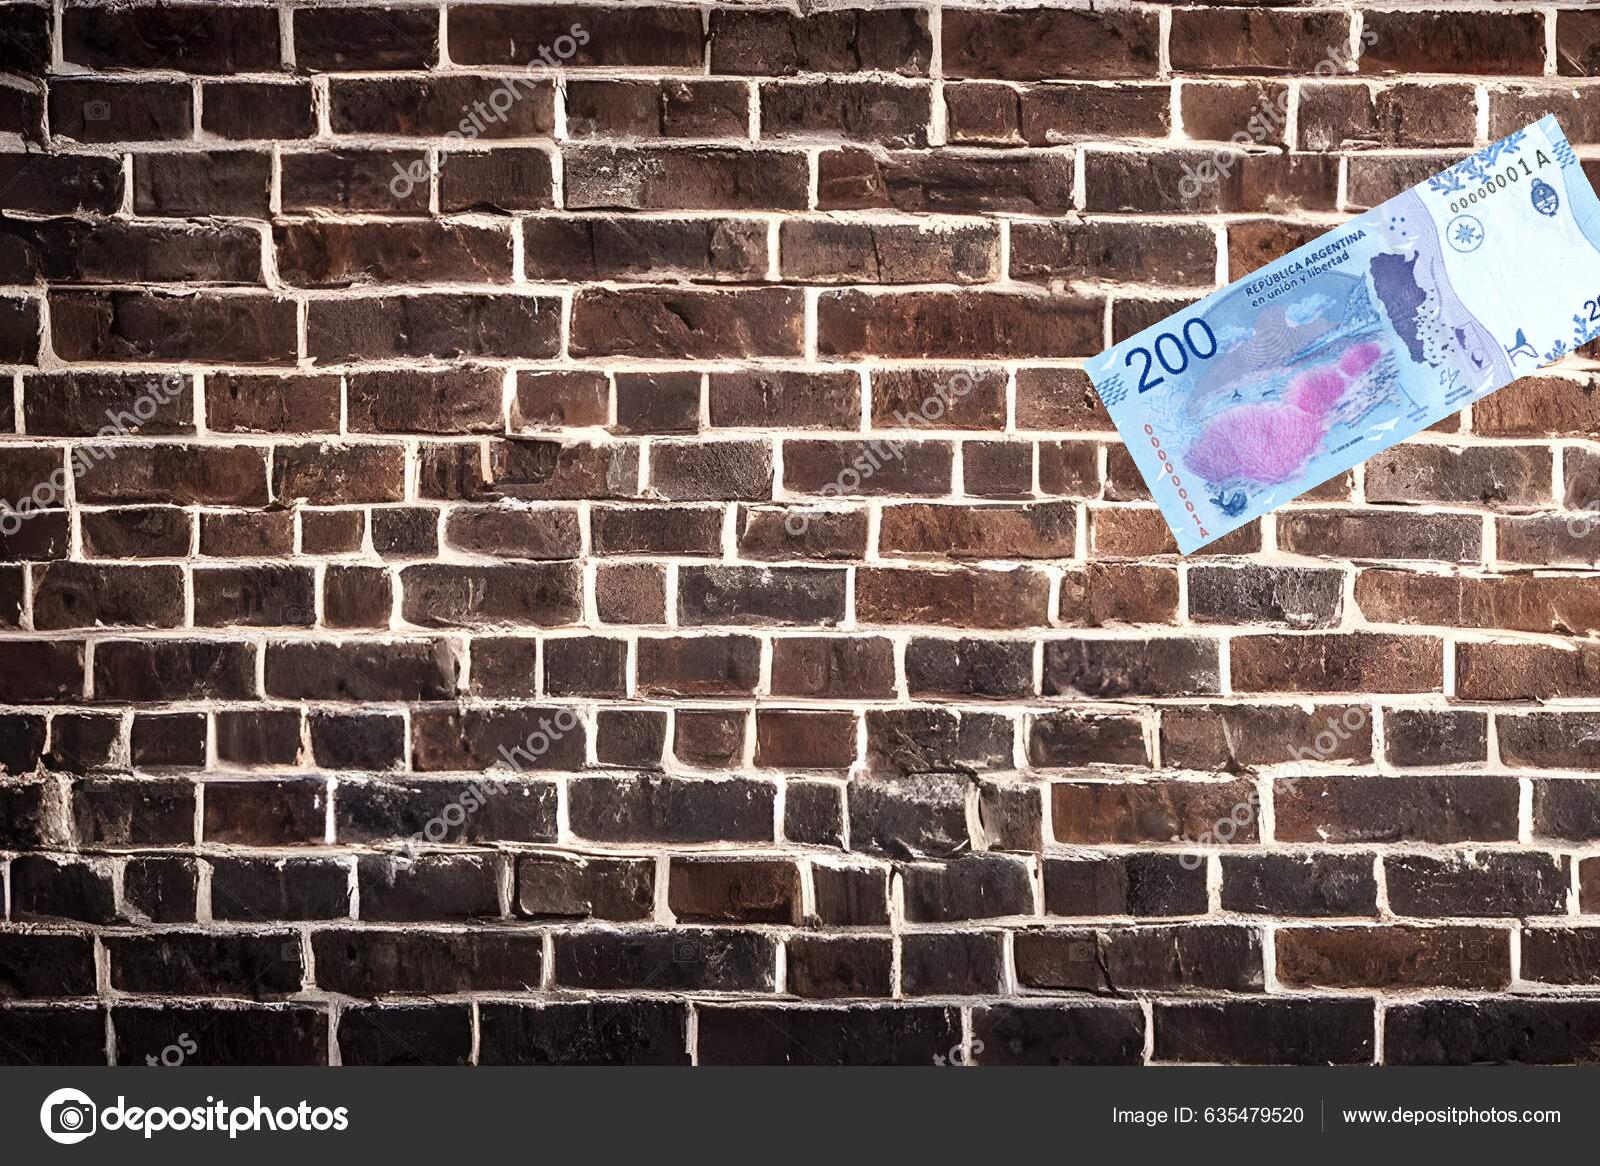
Denominación: 200